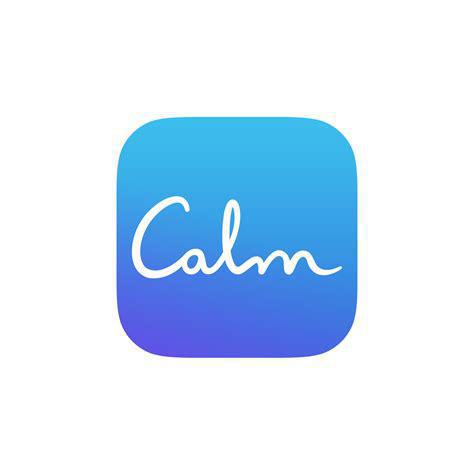
Brand: Nike
Model: Calm